Arrival and Departure

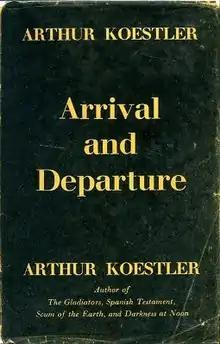
First edition (UK)

Arrival and Departure (1943) is the third novel of Arthur Koestler's trilogy concerning the conflict between morality and expedience (as described in the postscript to the novel's 1966 Danube Edition). The first volume, "The Gladiators", is about the subversion of the Spartacus revolt, and the second, "Darkness at Noon", is the celebrated novel about the Soviet show trials. "Arrival and Departure" was Koestler's first full-length work in English, "The Gladiators" and "Darkness at Noon" having originally been written in German. It is often considered to be the weakest of the three.